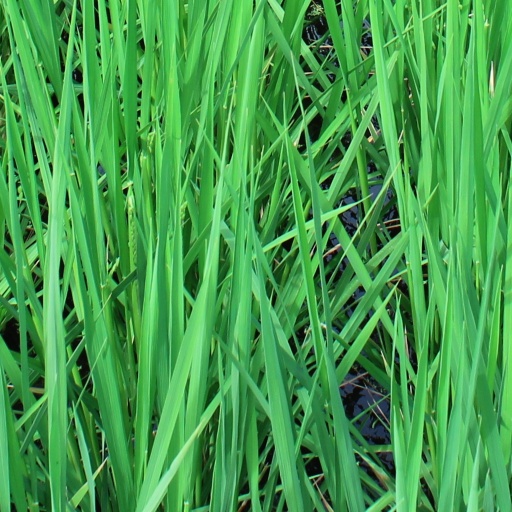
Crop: rice